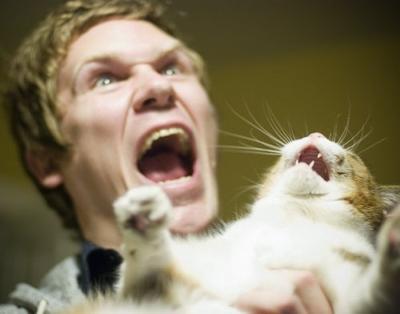
回答: 中身が入れ替わった